Port of Doraleh

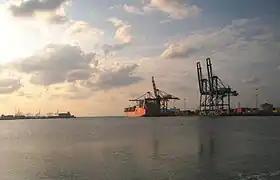
The container terminal at the Port of Djibouti.

The "Société De Gestion Du Terminal A Conteneur De Doraleh (SGTD; formerly Doraleh Container Terminal (DCT))" was built in 2009 by the Dubai shipping company DP World after securing a 30-year contract by Djibouti in 2006. The contract was one of a number of others won by DP World in the region, including one in Berbera, Somaliland.